George Bean (cricketer)

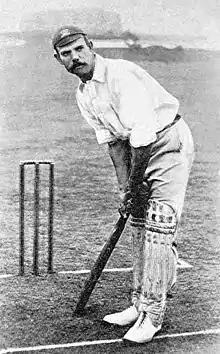
George Bean

George Bean (7 March 1864 – 16 March 1923) was a cricketer who played first-class cricket for Sussex County Cricket Club between 1886 and 1898. He also played three Test matches for England in 1891–92.